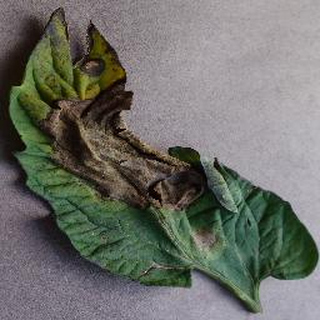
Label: tomato_late_blight